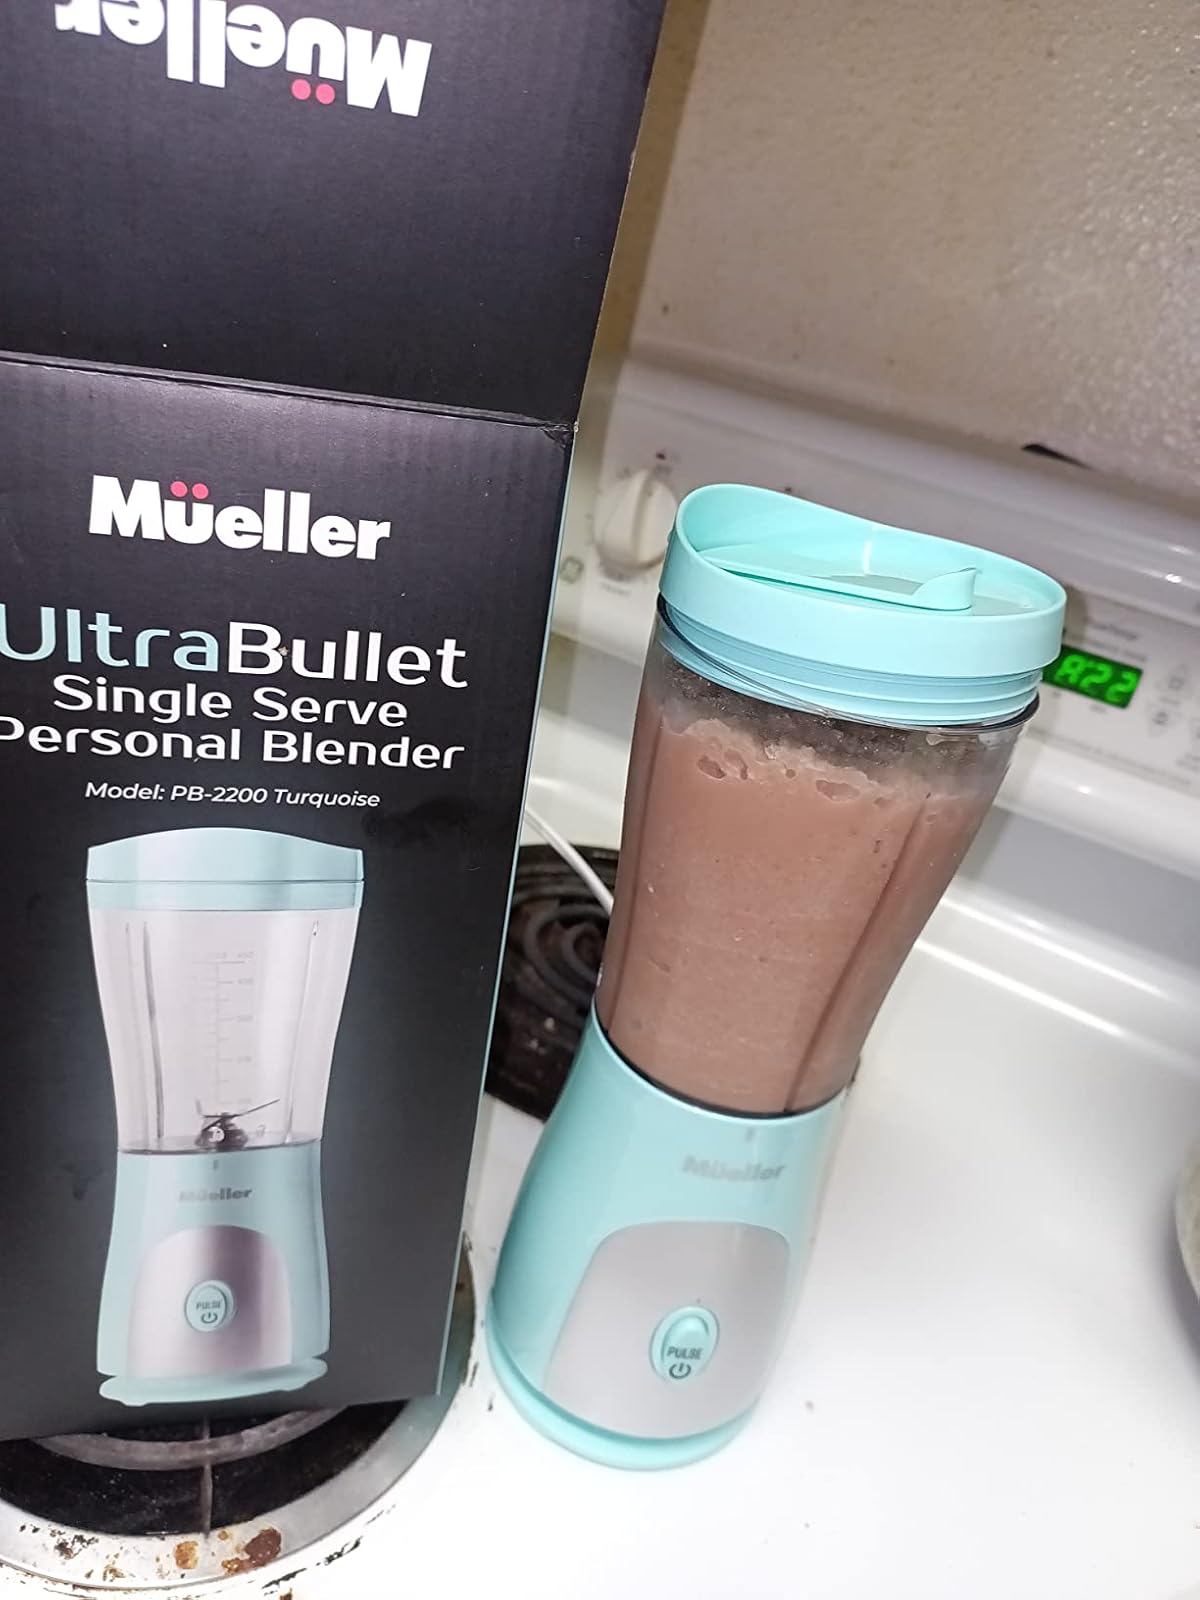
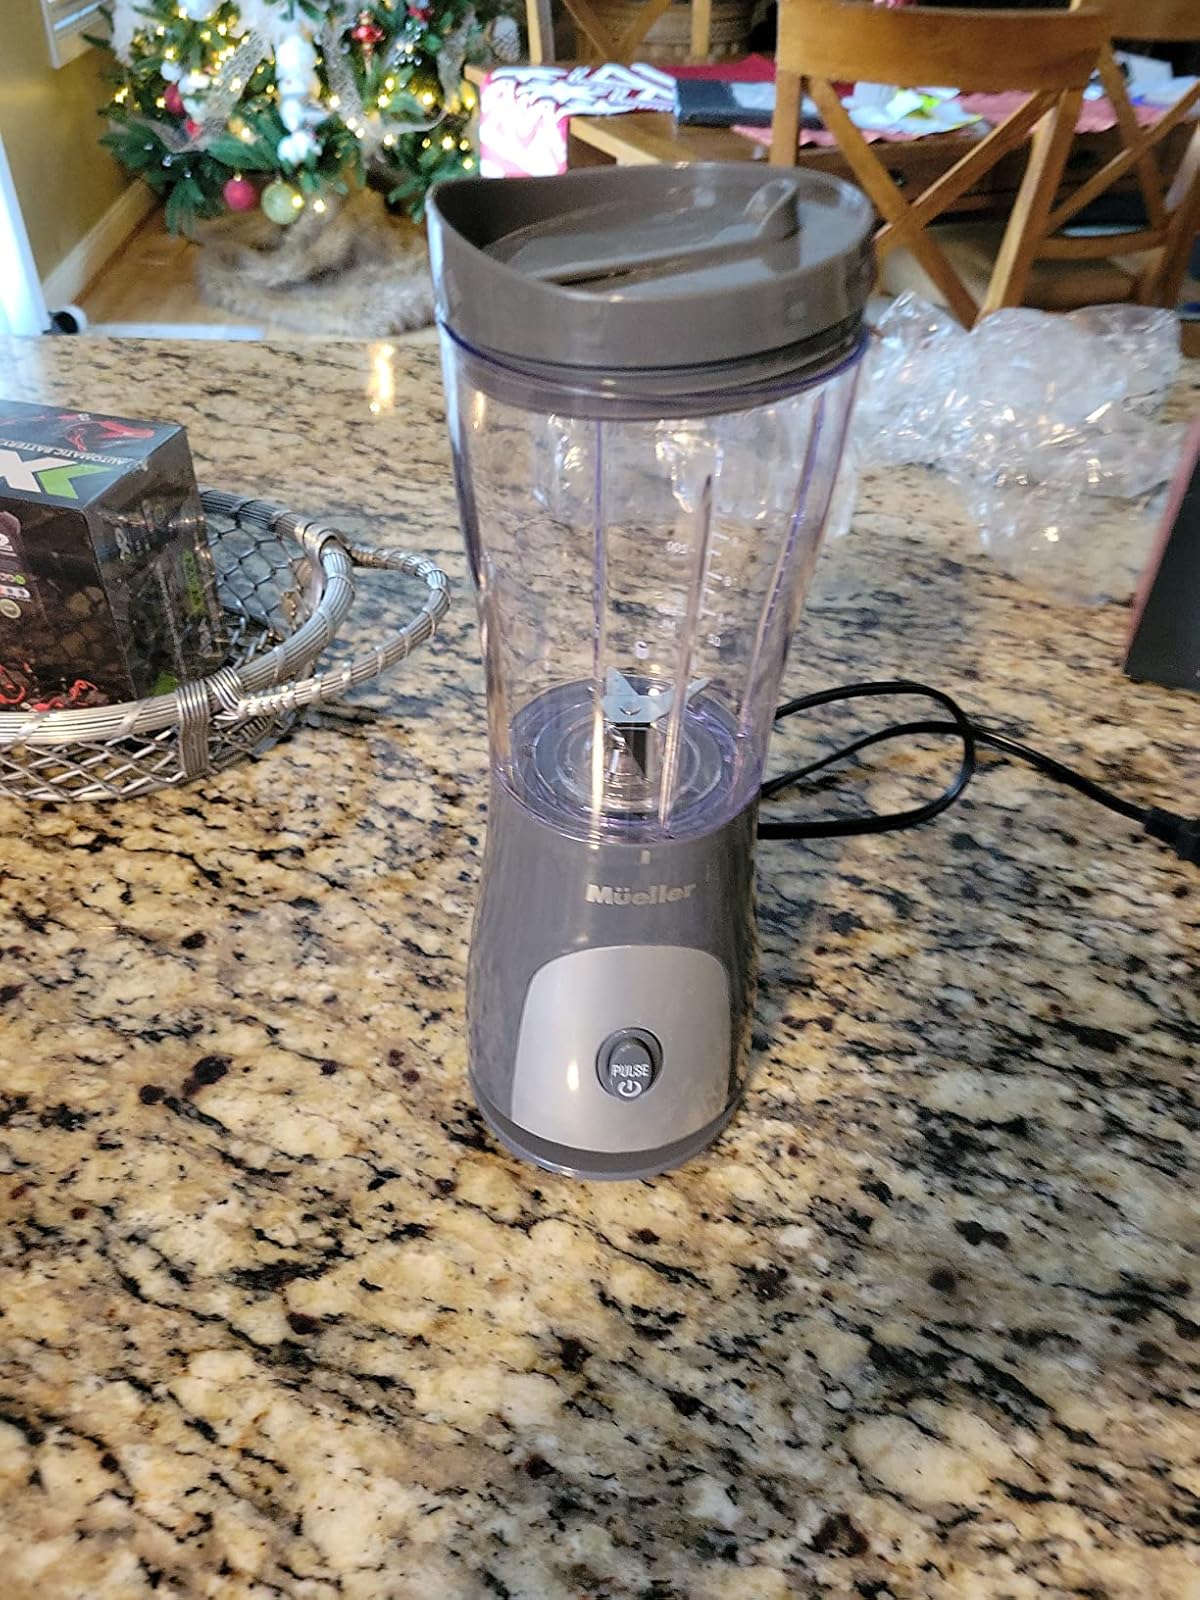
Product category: items_blender
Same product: no